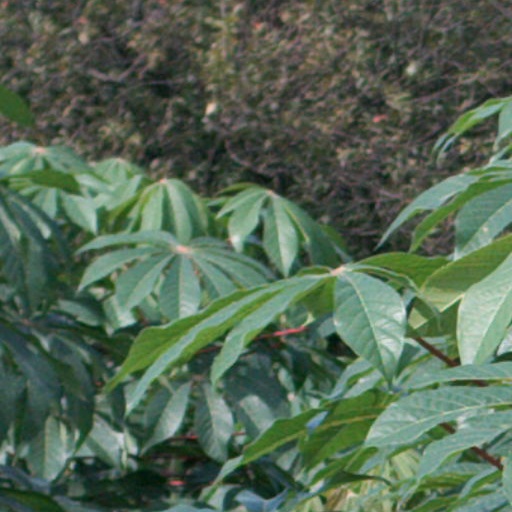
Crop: cassava